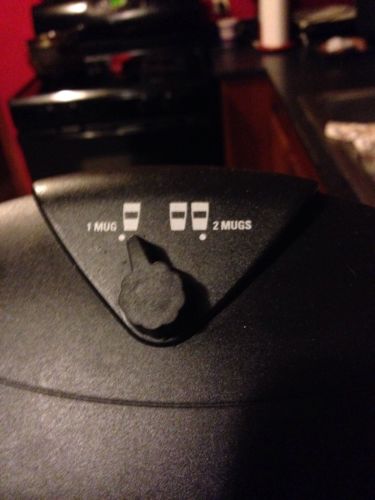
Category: coffee maker